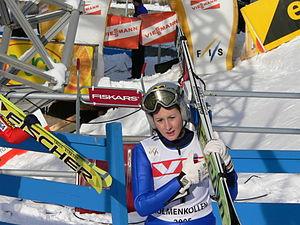
Helena Olsson Smeby à Holmenkollen